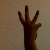
The image shows a hand gesture representing the number 6 in Indian Sign Language.